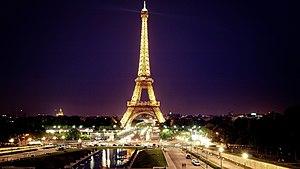
Tour Eiffel de nuit
De nombreux événements culturels ont utilisé la tour Eiffel comme cadre, en utilisant le Champ de Mars ou la tour elle-même. De par son statut symbolique, la quantité de touristes qui la visitent ou plus simplement sa localisation au sein de Paris, capitale culturelle de stature planétaire, elle est un lieu idéal pour assurer une publicité maximale à une manifestation ou à un exploit. Identifiée à la France dans ce qu'elle a de plus prestigieux et fédérateur, elle donne une portée particulière aux événements qui l'utilisent comme arrière-plan.